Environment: real
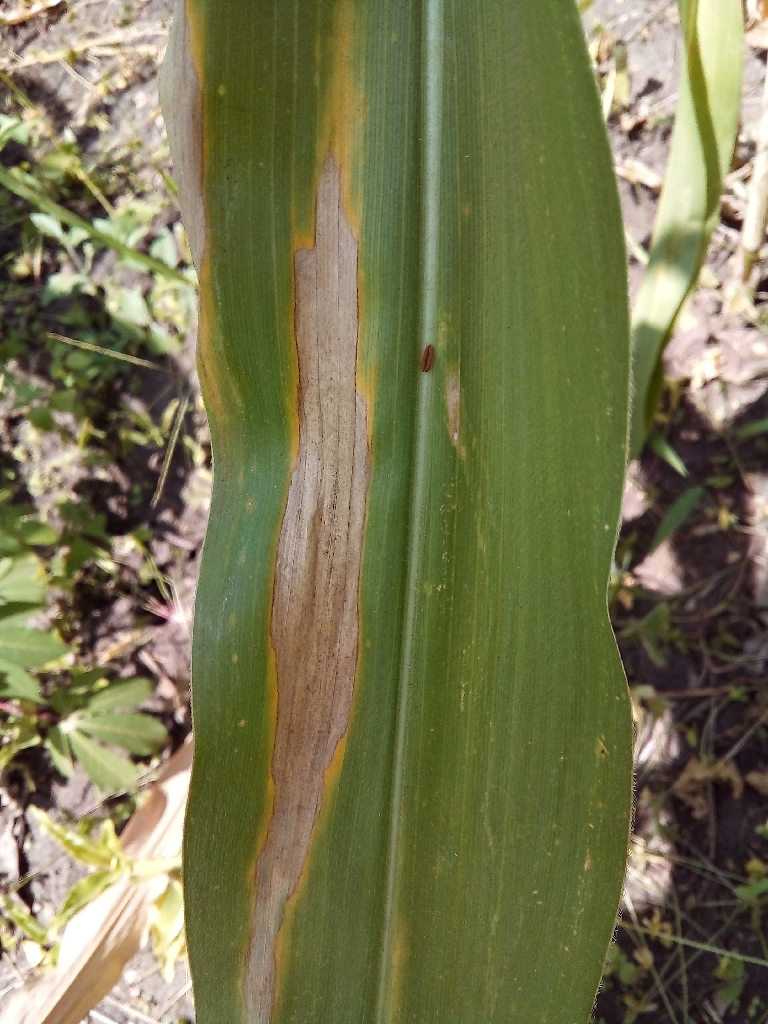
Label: northern_corn_leaf_blight